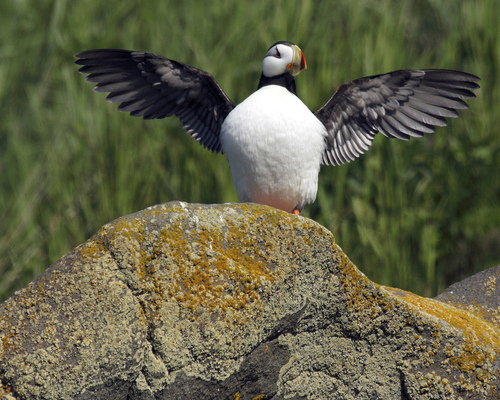
the bird had a white chest and black feathers while the beak is yellow and orange.
the bird has a white belly, black wings, orange beak and white cheek patches.
a large bird with with white breast and side and flat bill with tinge of orange and the bird has mixed color secondaries and primaries
this is a white bird with black wings and a large and pointy beak.
this puffin has a big white belly and breast, and oddly banded short, blunt beak.
this bird has wings that are black and has a white belly
this bird has black wings, a white chest, and a black throat along with a red and yellow bill.
this bird has wings that are black and has a white belly
this bird has wings that are black and has a white bellya large bird with a white belly, breast and head
Species: Horned Puffin